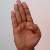
The image shows a hand gesture representing the letter 'B' in Indian Sign Language.